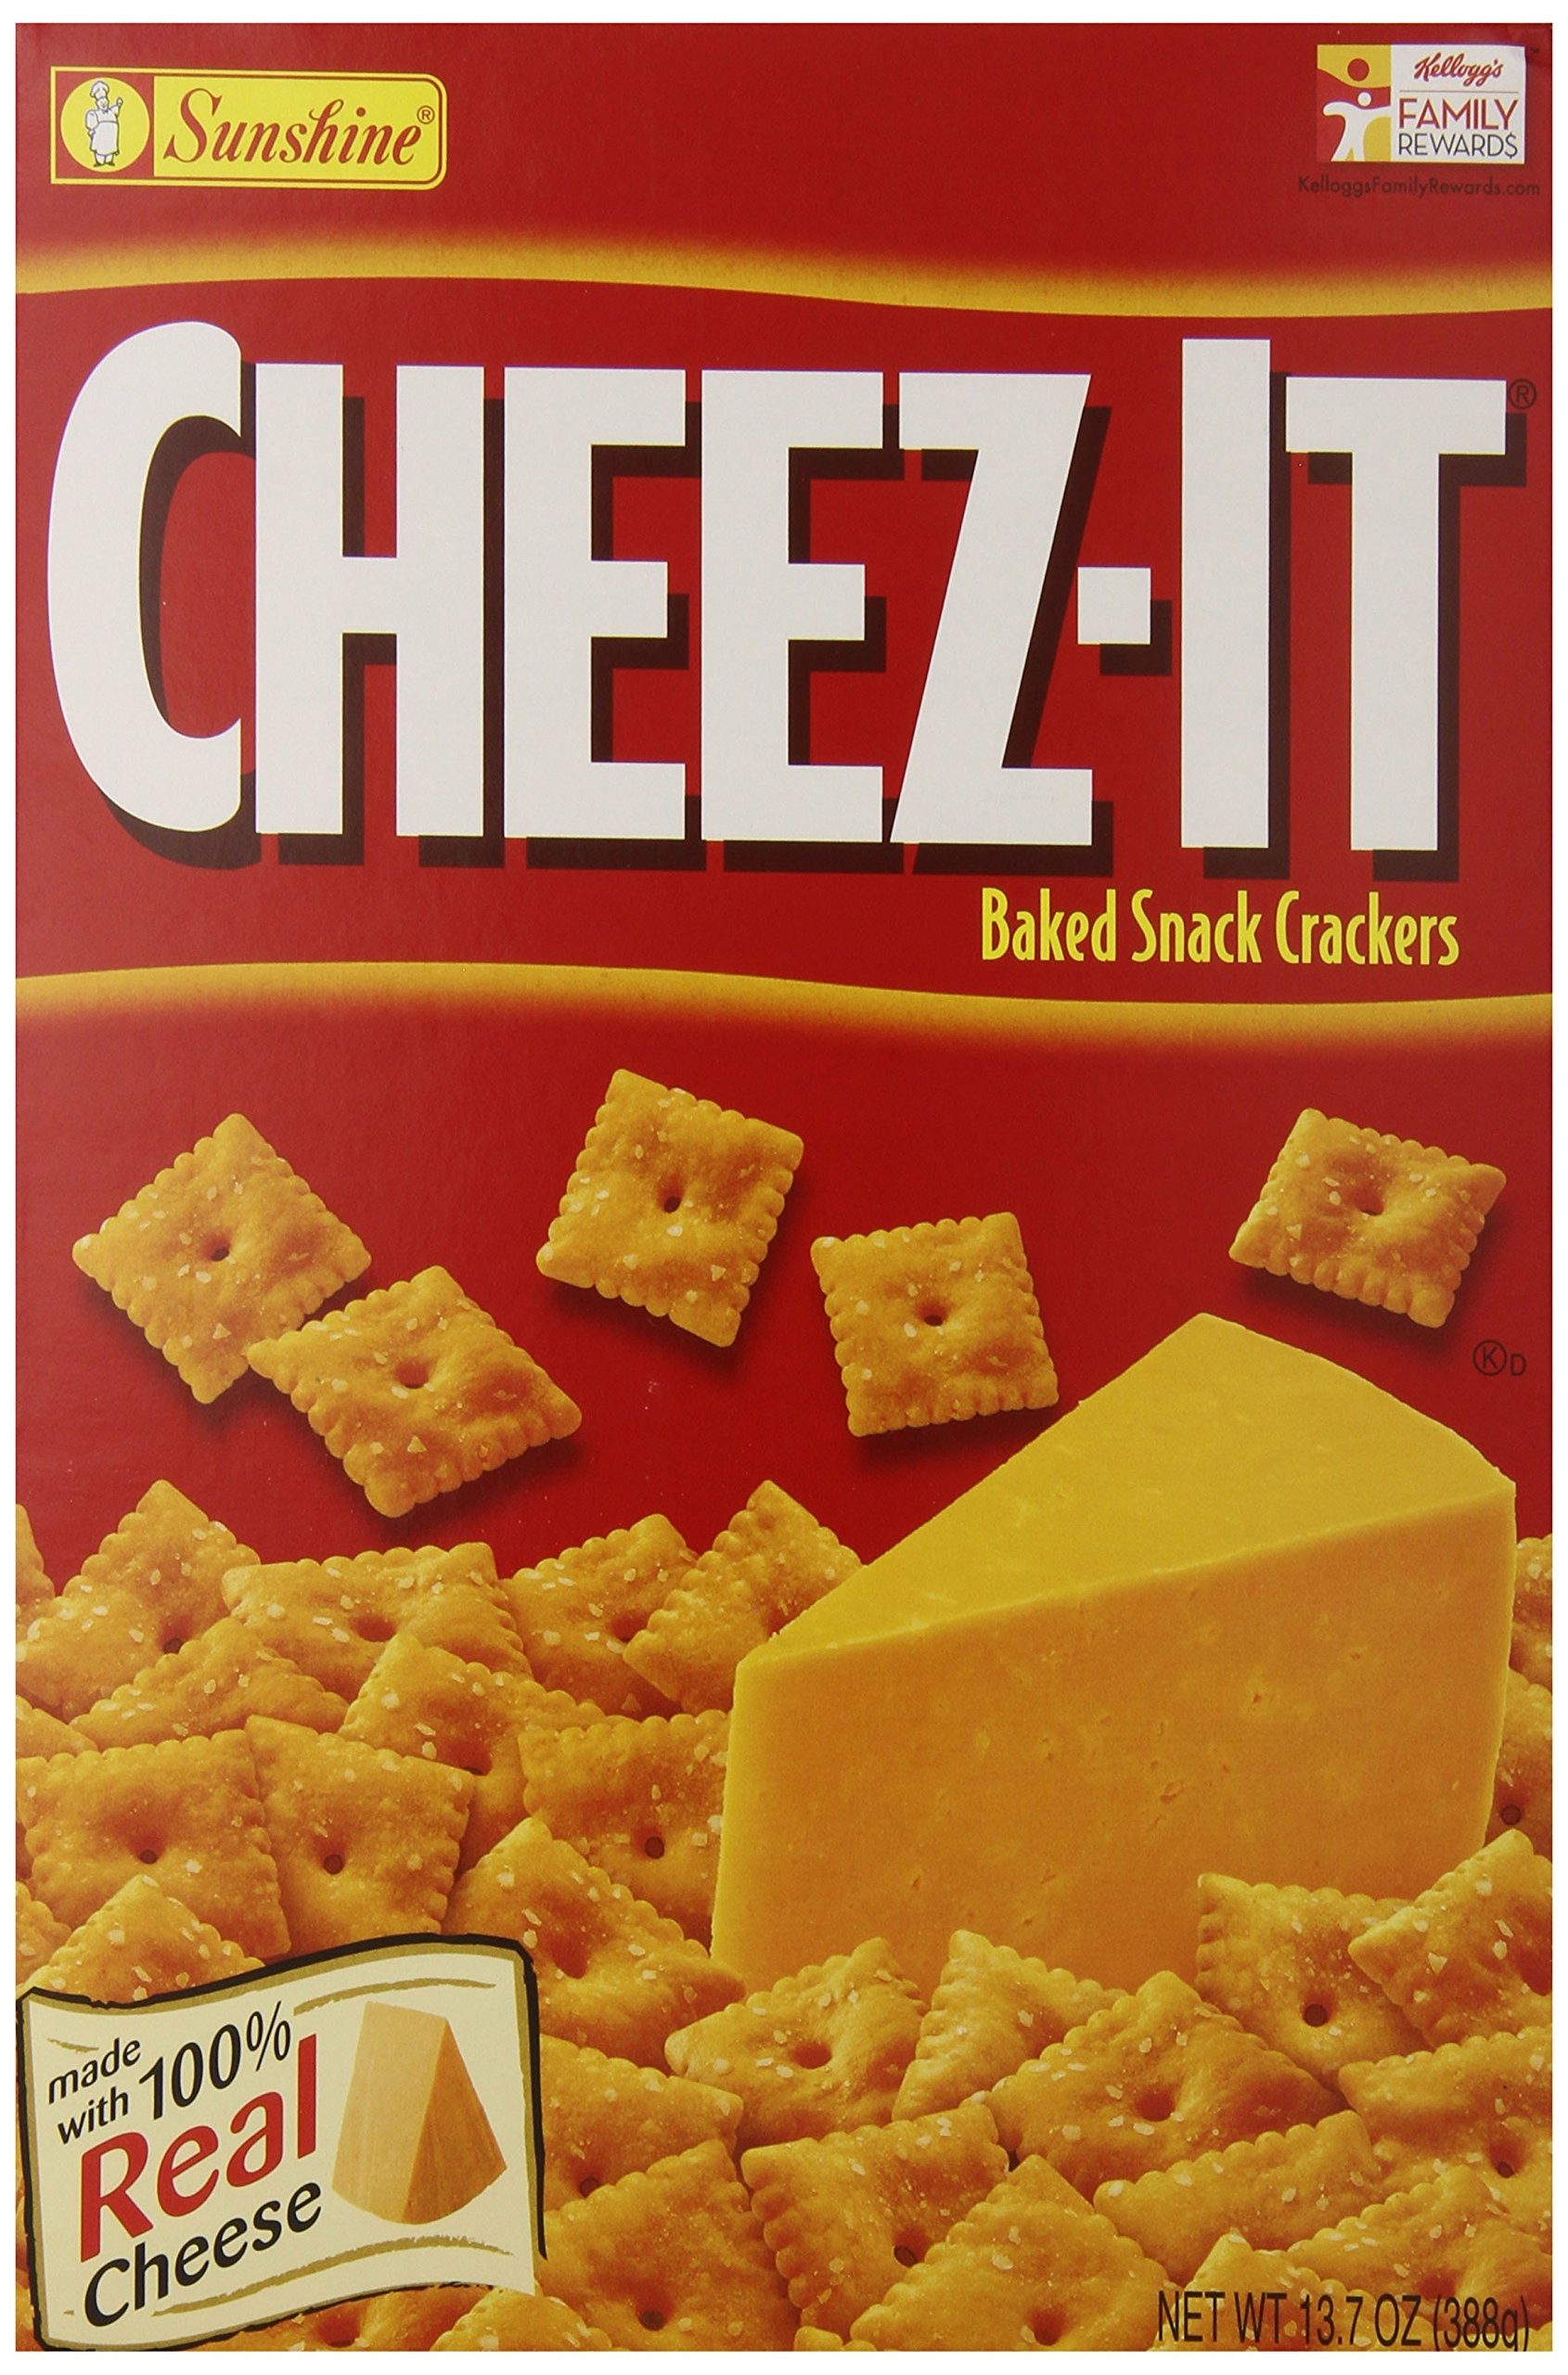
Item Name: Cheez It, Original, 13.7 Ounce
Bullet Point 1: Original cheese flavored snack crackers from Kellogg
Bullet Point 2: 150 calories per 25-cracker serving, 3 gram of protein, 0 trans fat
Bullet Point 3: Naturally flavored with real cheese, kosher dairy
Value: 13.7
Unit: ounce

Price: 5.76